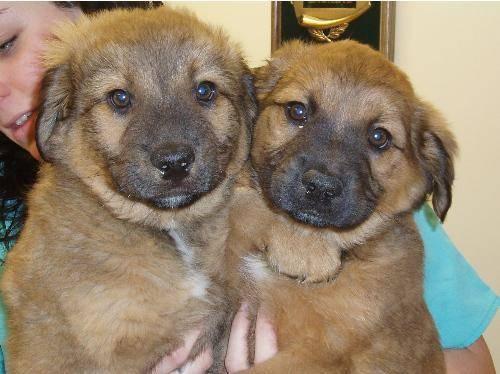
dog